Stanislas Limousin

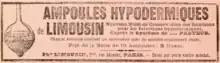
Limousin ampoule box label

Limousin designed the eye dropper or 'compte-goute' (drop counter), while working with Louis Pasteur on several projects. Once called French pipettes they are now often called Pasteur pipettes.